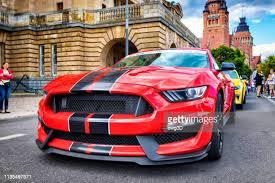
Vehicle type: Cars